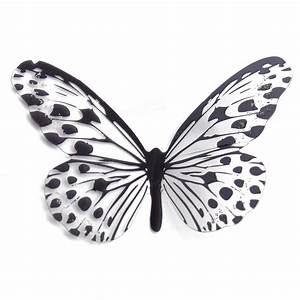
Label: butterfly